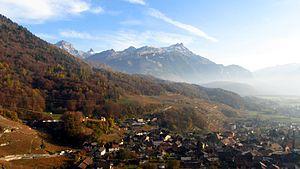
La Course de côte Ollon - Villars est une ancienne compétition automobile suisse organisée dans le Chablais vaudois durant la deuxième quinzaine du mois d'août par la section vaudoise de l'Automobile Club suisse, avec une arrivée à Chesières à 1 182 mètres d'altitude.